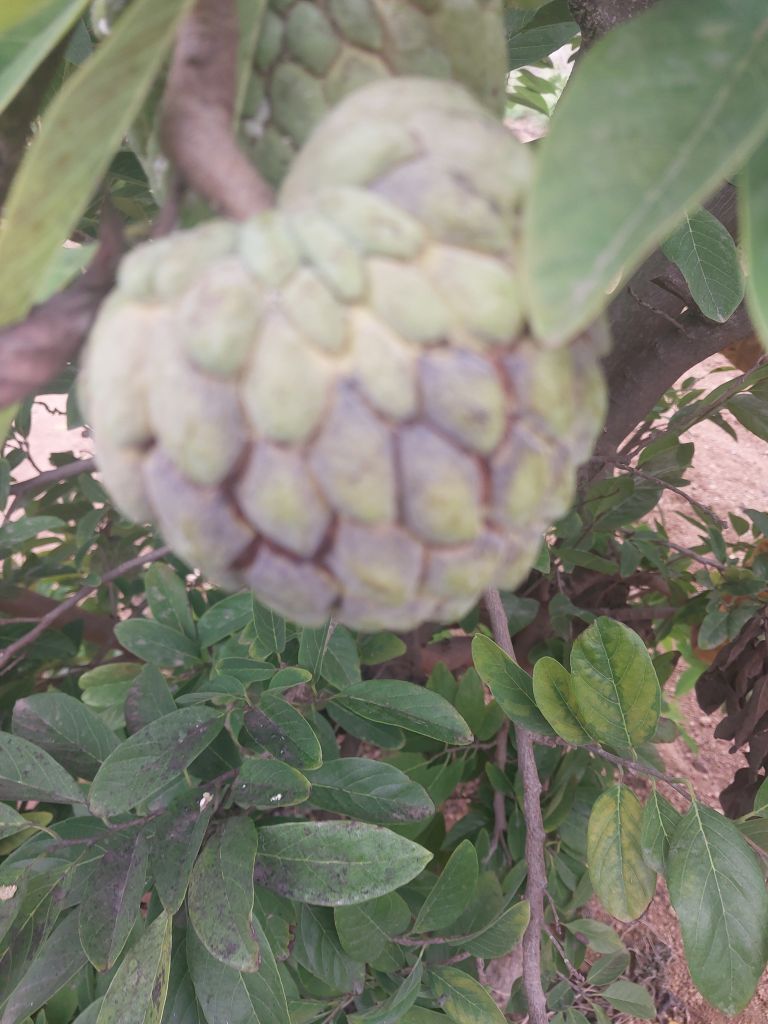
Disease label: Athracnose